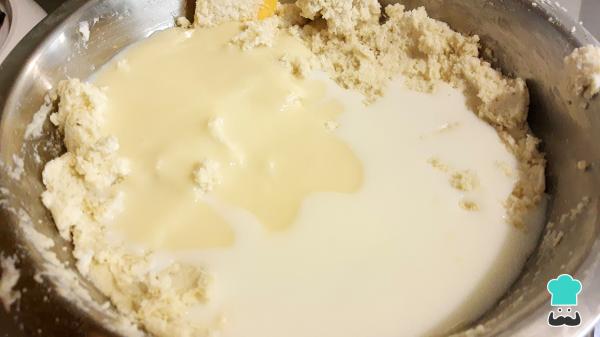
Agrega la leche condensada y poco a poco la leche tibia, mezcla nuevamente para ir integrando todos los ingredientes.